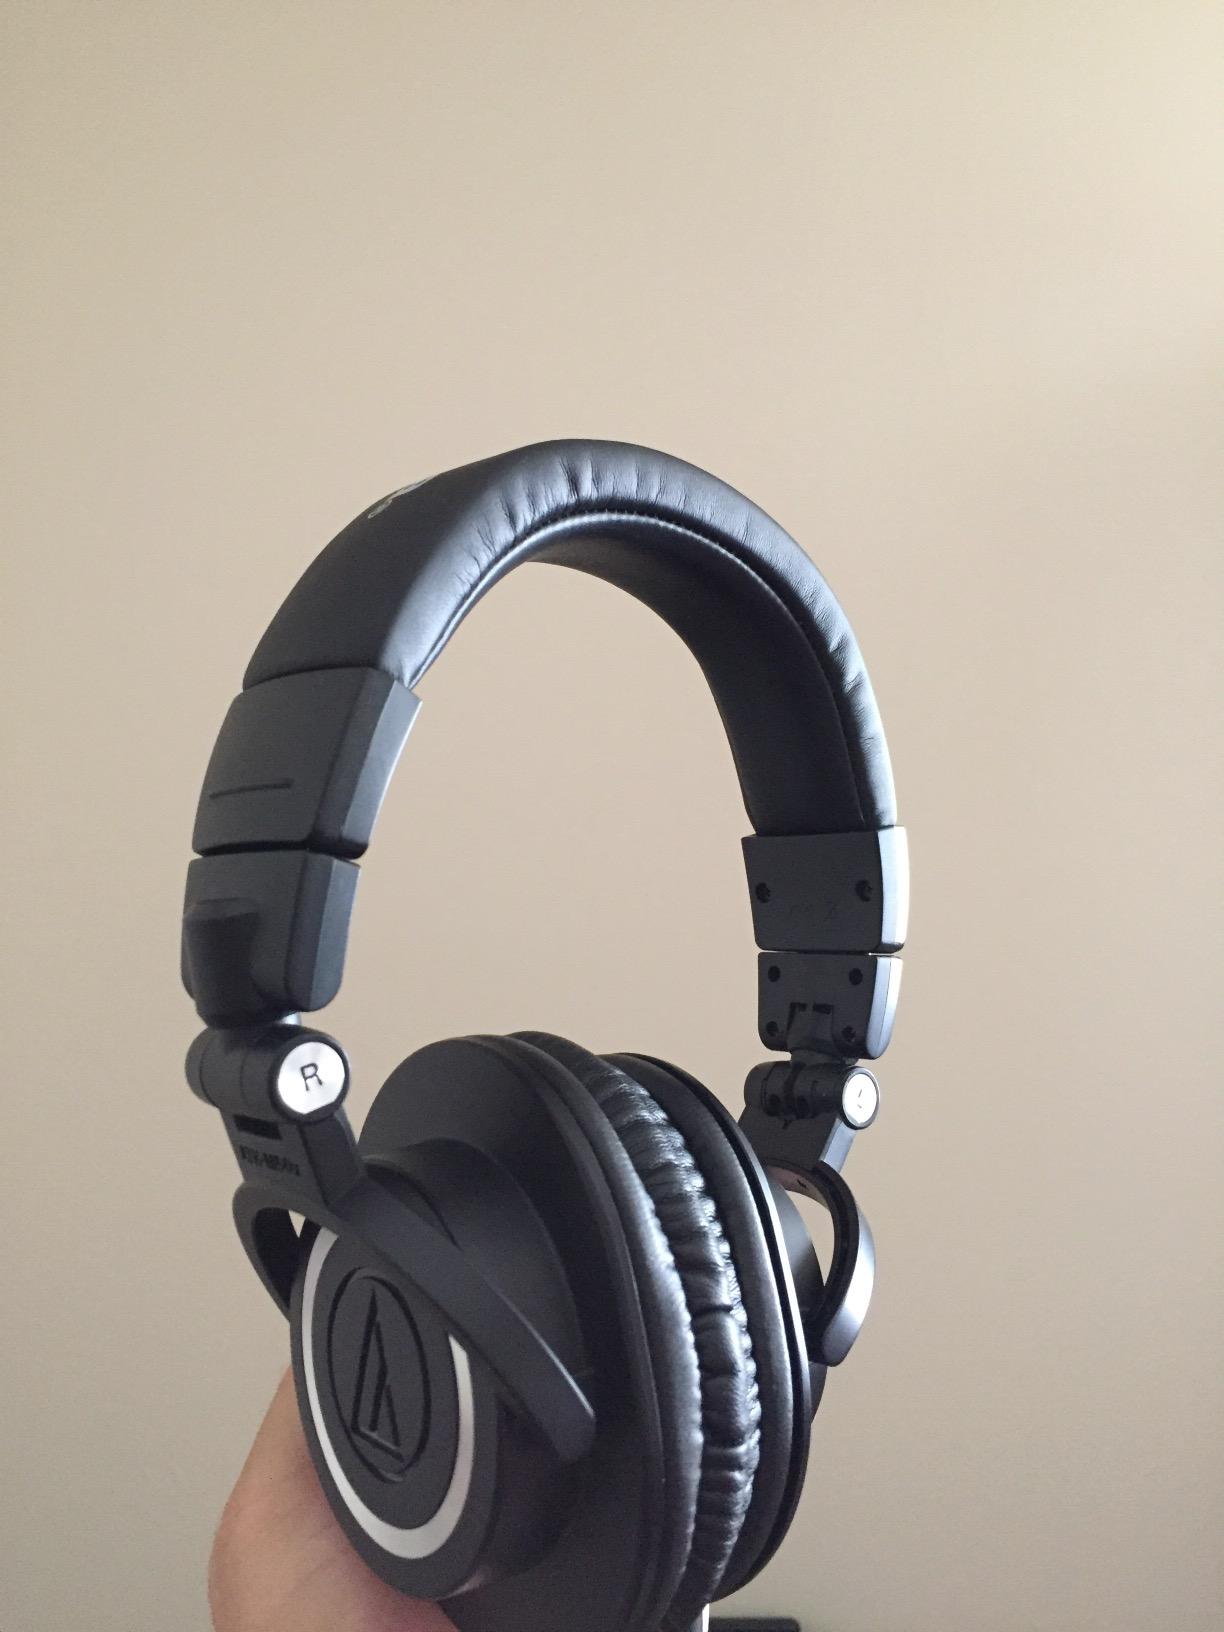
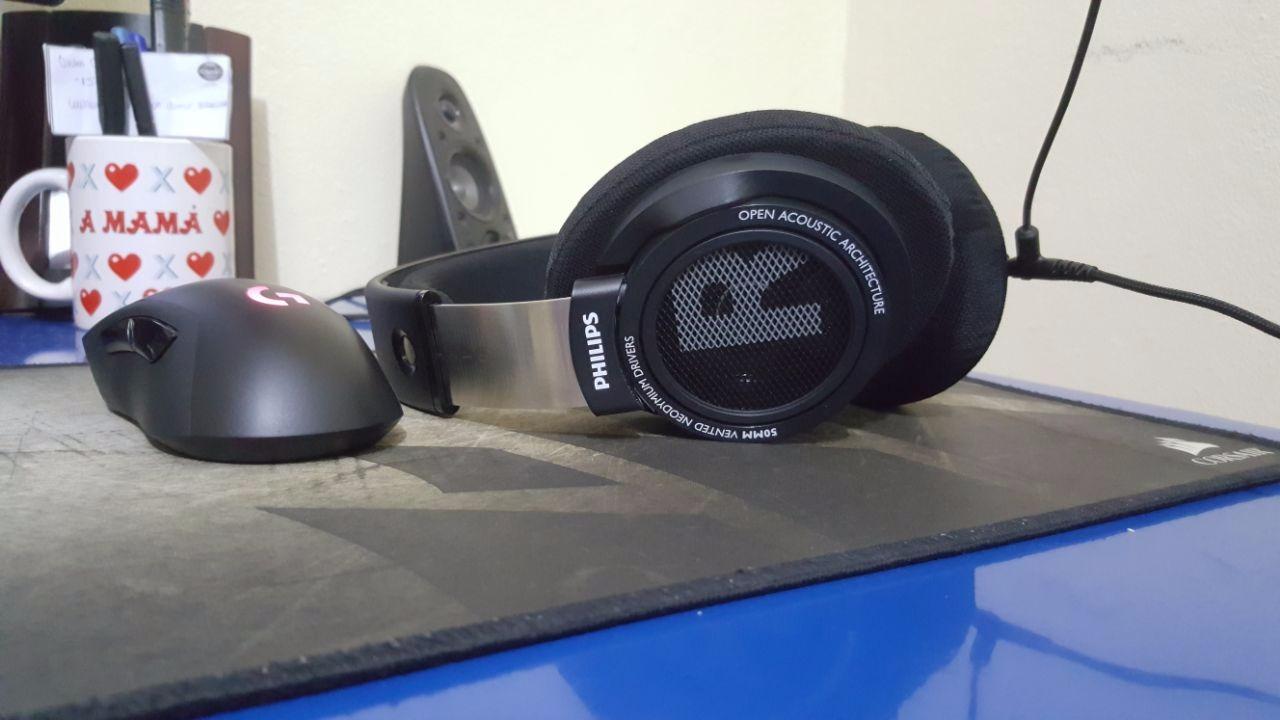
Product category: headphones
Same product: no